M3 half-track

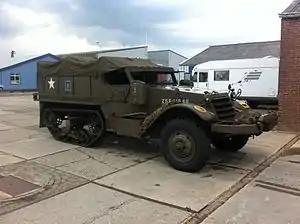
The M5 personnel carrier

In US service, it was intended that the M3 would be issued to armored infantry regiments. It was also quickly put into action with the Provisional Tank Group when the Japanese Army began their invasion of the Philippines. At first, there were multiple complaints due to several mechanical difficulties. These were rectified by the Ordnance Department after receiving field reports from the Philippines. The M3s first use in its intended role was during Operation Torch. Each armored division had 433 M2s or M3s, 200 in the armored regiments and 233 in the armored infantry regiment.